2019 Overwatch League Grand Finals

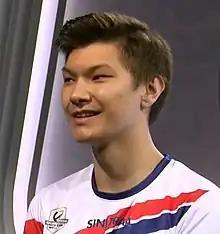
Sinatraa won the OWL Most Valuable Player award

San Francisco entered the league in 2018 as one of the twelve founding franchises. Looking to qualify for their first stage or season playoffs, the team made several roster additions in the preceding offseason of the 2019 season, including acquiring main tank Yoo "Smurf" Myeong-hwan from the Houston Outlaws, promoting Kim "Rascal" Dong-jun from their academy team NRG Esports, signing Park "Viol2t" Min-ki from Korean Overwatch Contenders team O2 Ardeont, and acquiring DPS Kwon "Striker" Nam-joo from the Boston Uprising.